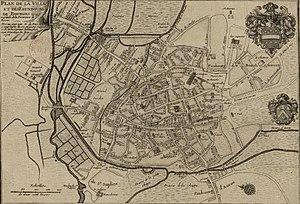
Plan ville de la ville de Bourges et le rempart gallo-romain exécuté par Nicolas de Fer en 1703.
Le rempart gallo-romain de Bourges est une fortification monumentale antique localisé au sein de la ville de Bourges, commune située dans le département du Cher, en région Centre-Val de Loire.